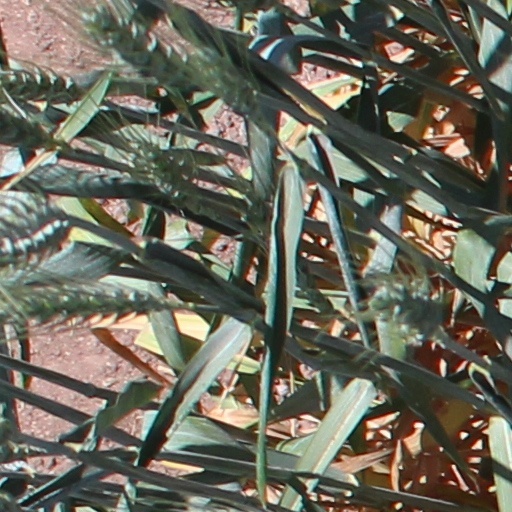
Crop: wheat